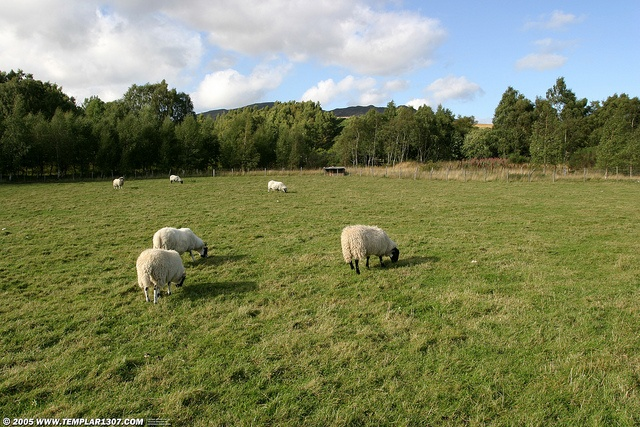
Three sheep standing in the grass near each other.
Several large sheep grazing in a grassy field.
A few sheep grazing in a field of grass.
Six sheep are grazing in an open field
Sheep grazing in a wise open green field with clouds above